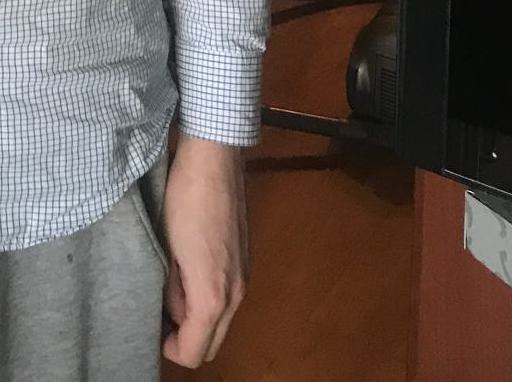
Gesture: no_gesture